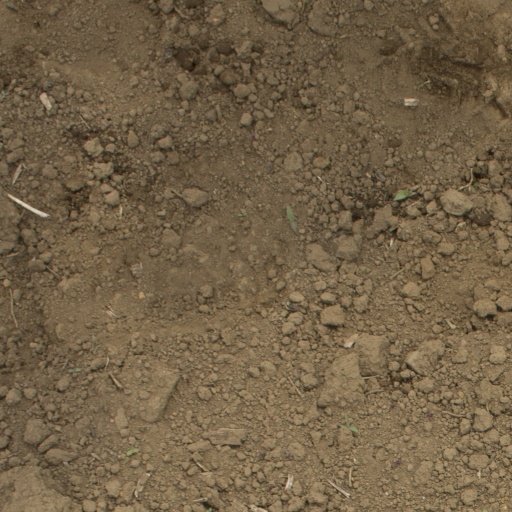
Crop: Jerusalem artichoke